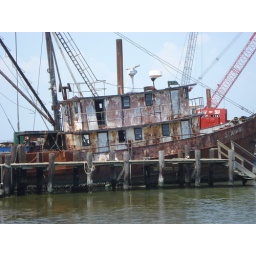
docked in Chincoteague near the spot they're building another bridge